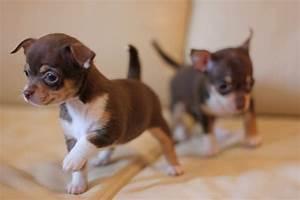
dog